Vulcânicos FC

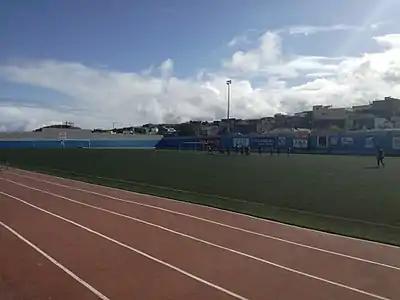
Estádio 5 de Julho, the homefield of Vulcânicos

The club plays at Estádio 5 de Julho with a capacity of 1,000. The club also trains at the stadium. Other clubs playing at the stadium includes Académica do Fogo, Botafogo, Juventude and the least prominent club Atlântico. Clubs based in a city subdivision includes Spartak d'Aguadinha, Brasilim of Monte Vaca and Nova Era FC of the east of the city. Other clubs playing at the stadium but not based are União FC from São Lourenço and Valência from As Hortas.